Liao dynasty

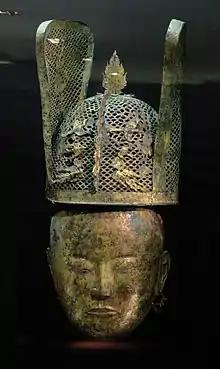
Liao funerary mask and crown (female)

Yelü Dashi fled northwest and established his headquarter at the military garrison of Kedun (Zhenzhou) on the Orkhon River. Dashi secured the allegiance of the garrison forces numbering 20,000 and set himself as "gurkhan" (universal khan). In 1130, Dashi led his host further west in search of new territory. Within a year, he had established himself as suzerain of Qocho and gained a foothold in Transoxiana. After conquering the Karakhanid city of Balasaghun (in modern Kyrgyzstan), he attempted to reclaim former Liao territory, which ended in disaster. Failing in that endeavor, Dashi established a permanent Khitan state in Central Asia known as the Qara Khitai or the Western Liao dynasty. The new Liao empire expanded to the Aral Sea, defeating the Kara-Khanid Khanate and Seljuk Empire at the Battle of Qatwan in 1141, and establishing their dominance in the region. With several key trading cities, the Qara Khitai was a multicultural state that showed evidence of religious tolerance. "Qara," which means black, corresponds to the Liao's dynastic color black and its dynastic element water.